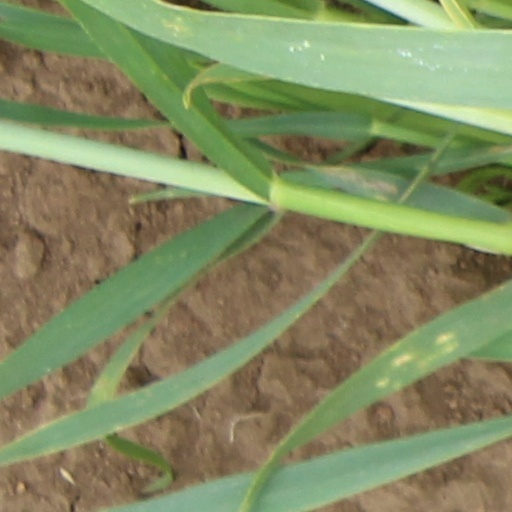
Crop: wheat